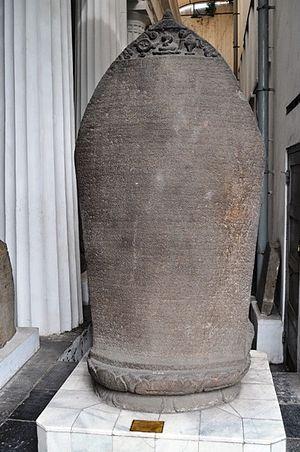
L'inscription d'Anjuk Ladang, trouvée à Nganjuk, Java oriental, et exposée au Musée national de Jakarta
Le kabupaten de Nganjuk, en indonésien Kabupaten Nganjuk, est un kabupaten d'Indonésie situé dans la province de Java oriental.